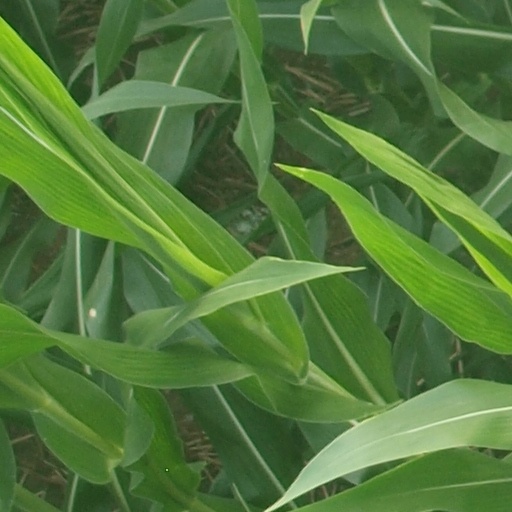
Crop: maize; corn